Ealing Cricket Club Ground

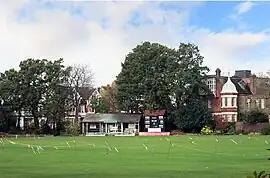

Ealing Cricket Club Ground, also known as Corfton Road, is a cricket ground in Ealing, West London. The first recorded match on the ground was in 1874, when Ealing Cricket Club played MCC. The ground, which was formerly in Middlesex, was the venue for over 50 Middlesex Second XI fixtures between 1935 and 2011 and was used by Middlesex Cricket Board for one match in 2002.